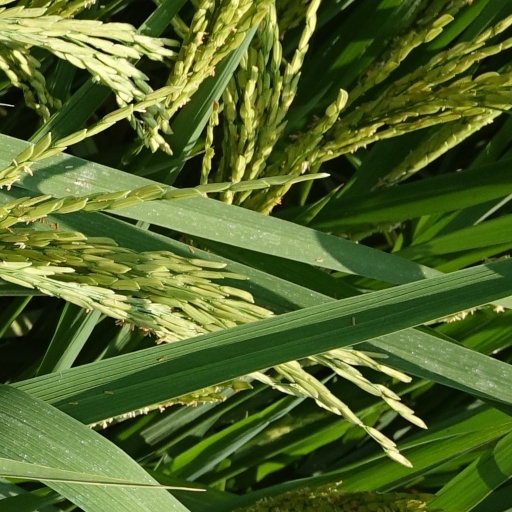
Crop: rice